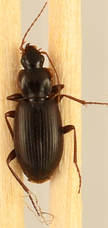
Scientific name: Calathus advena
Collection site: Rocky Mountains NEON (RMNP), plot RMNP_012